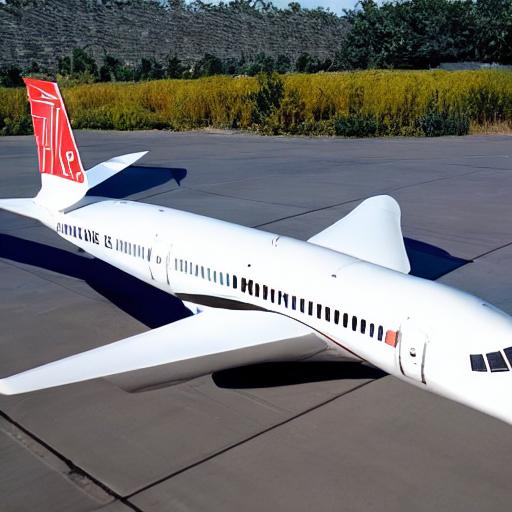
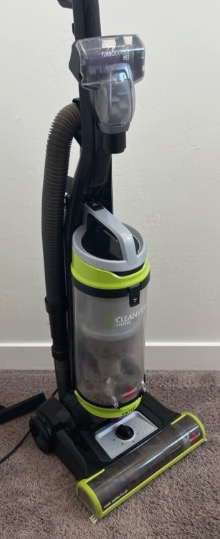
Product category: items_vacuum
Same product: no